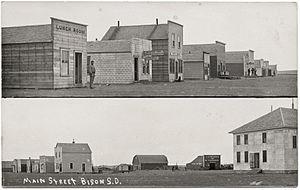
La ville de Bison est le siège du comté de Perkins, dans l’État du Dakota du Sud, aux États-Unis. Selon le recensement de 2010, sa population s’élève à 333 habitants, estimée à 336 habitants en 2016.